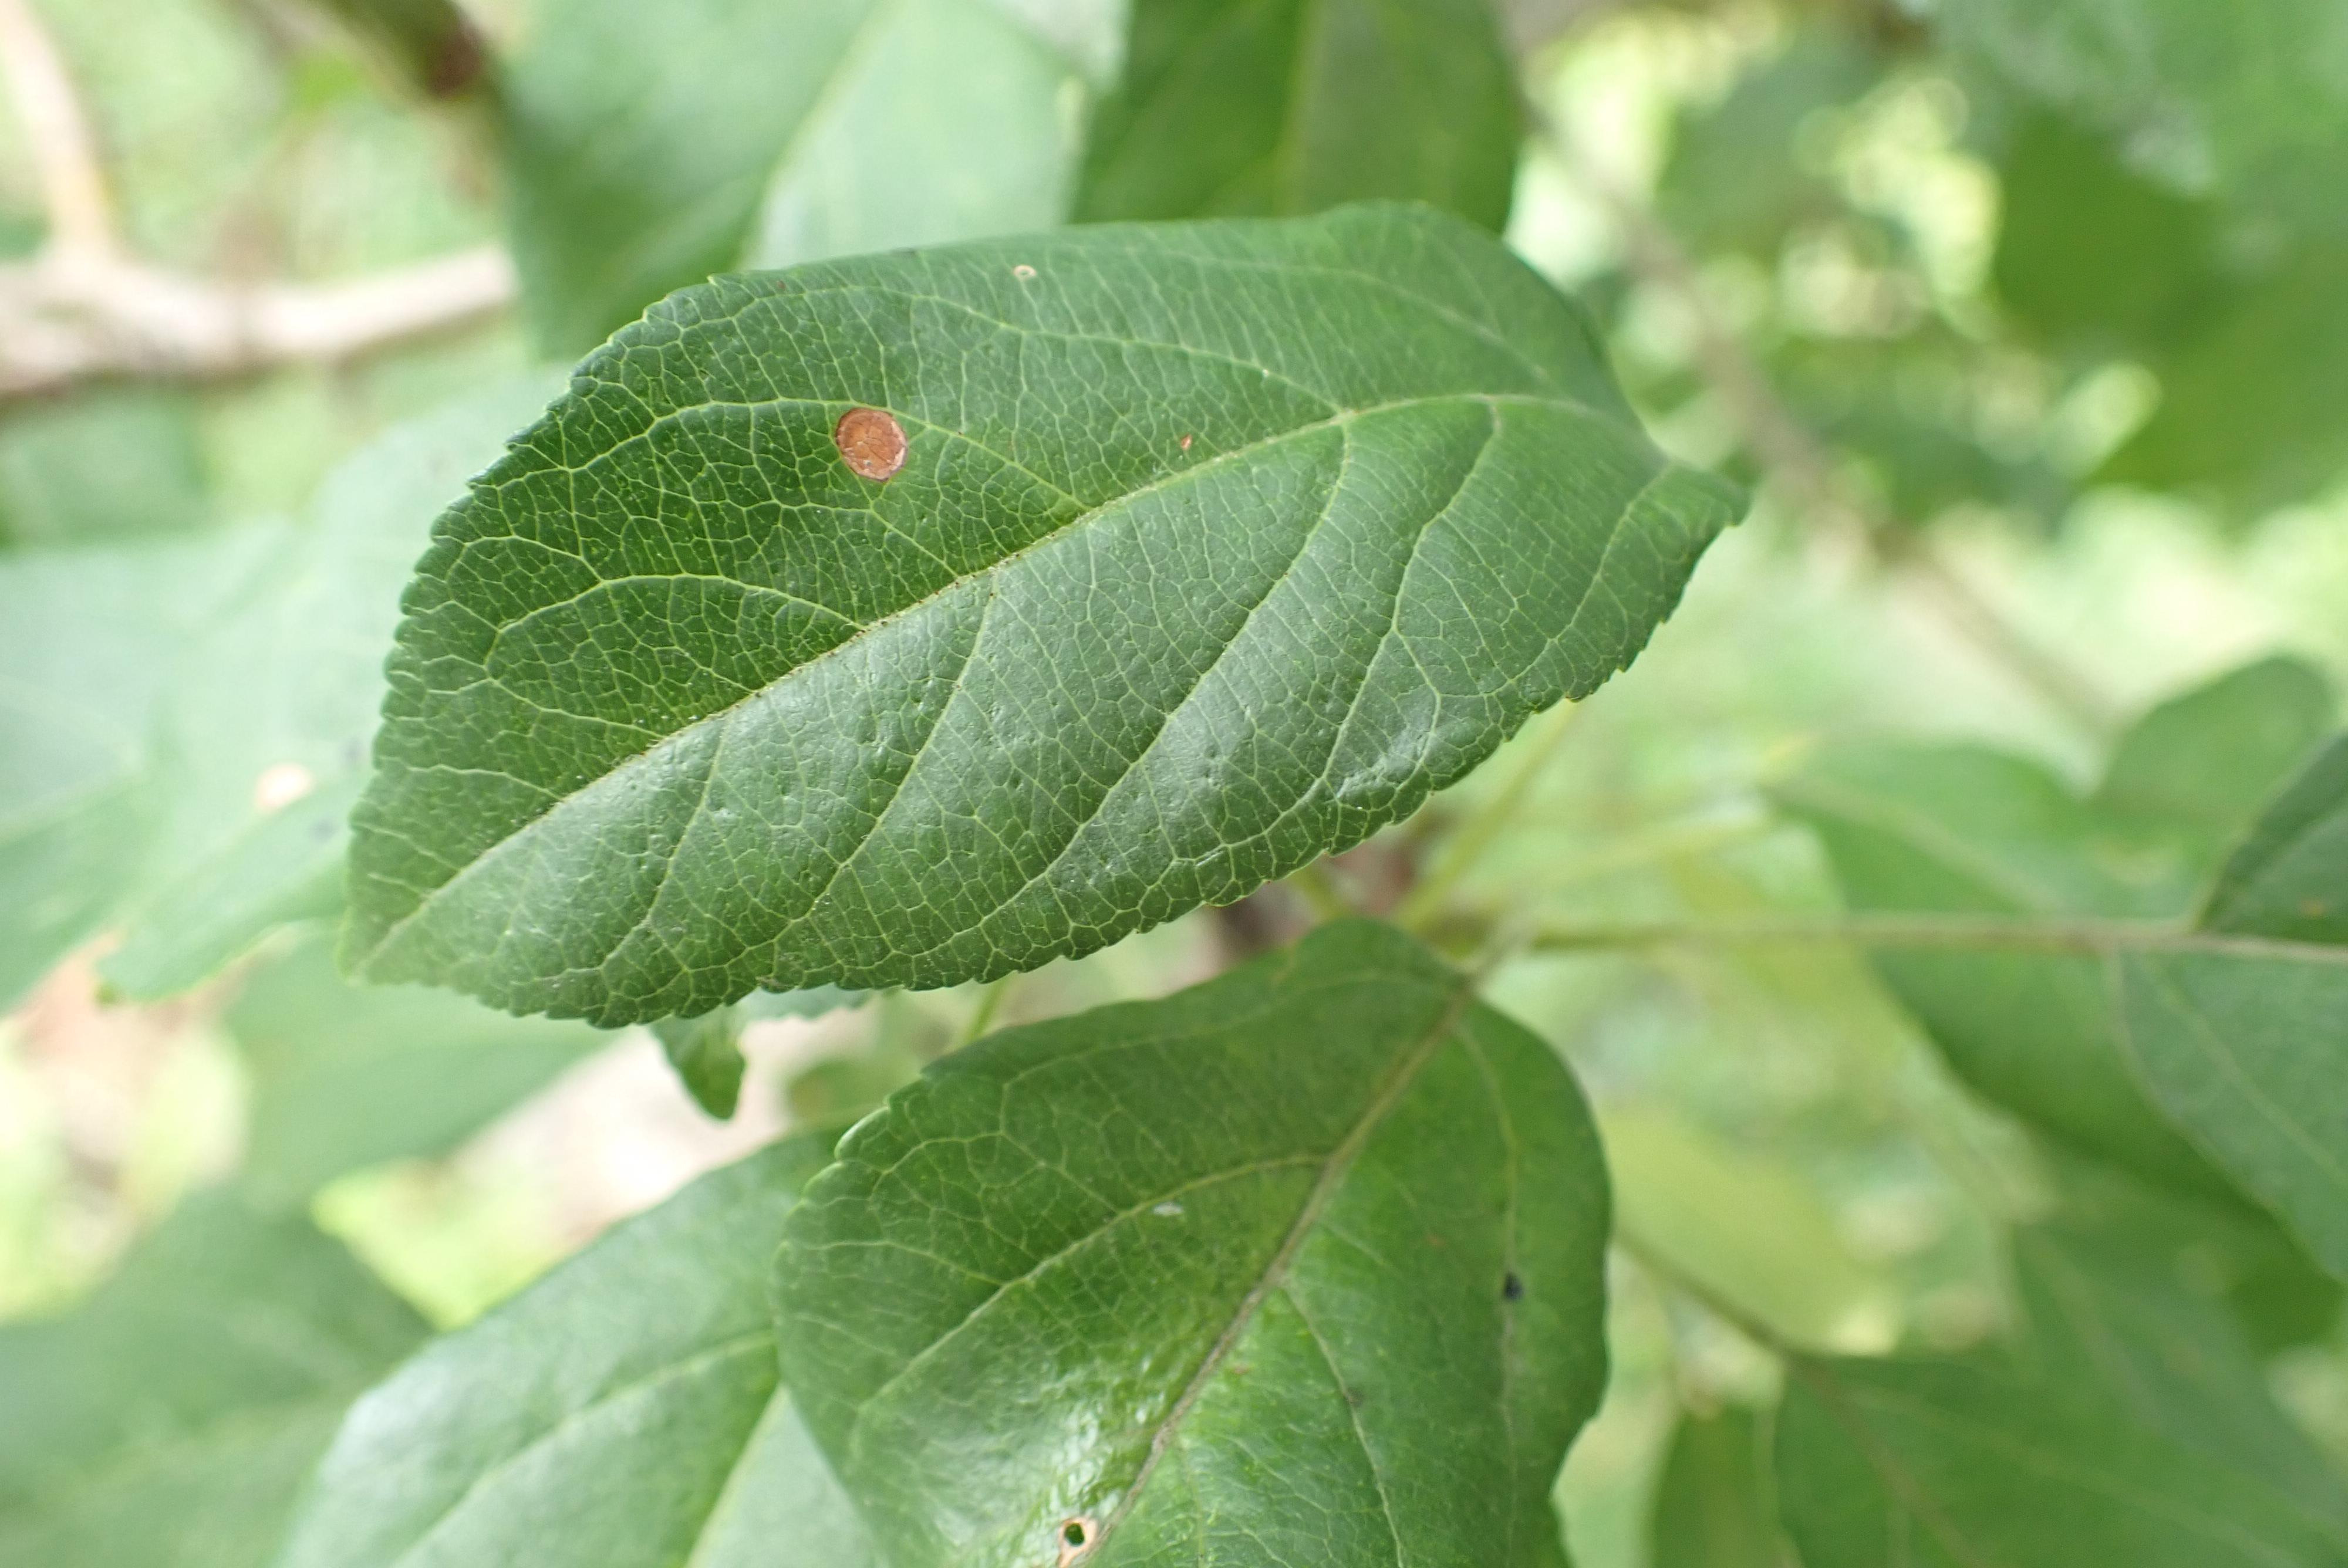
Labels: frog_eye_leaf_spot